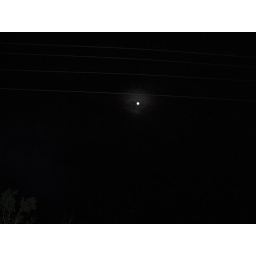
I thought this was kinda cool how the tall house next to the tree didnt show up in the photo.